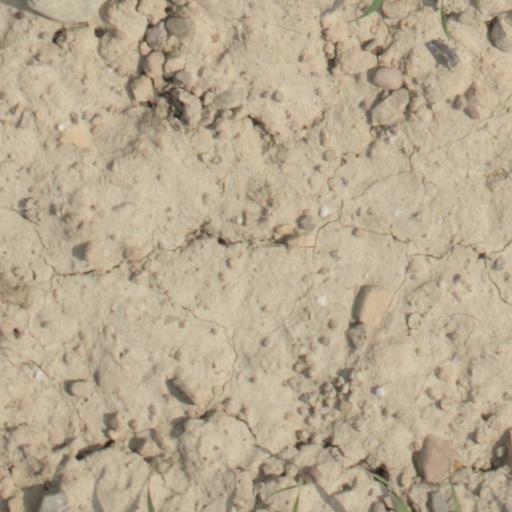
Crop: wheat